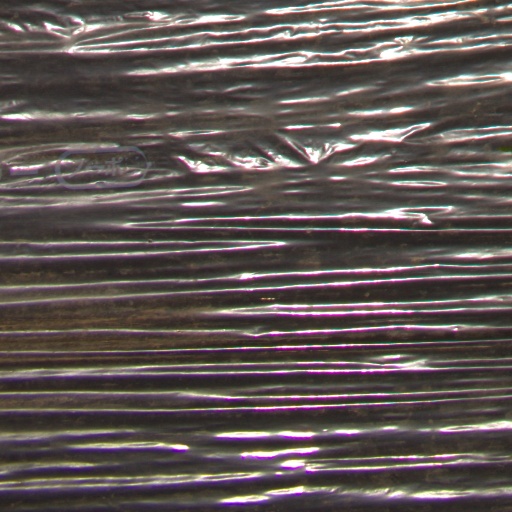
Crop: Jerusalem artichoke